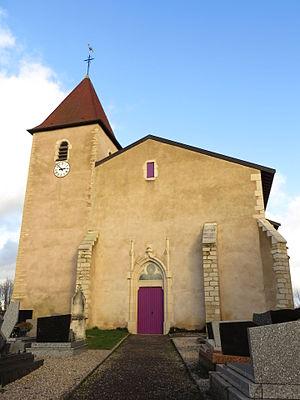
Francheville eglise
Francheville est une commune française située dans le département de Meurthe-et-Moselle, en région Grand Est.